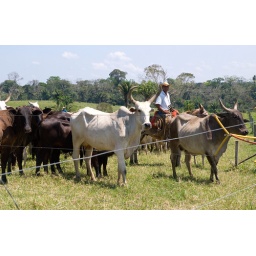
Stakeholders field visit to 'semi-intensification' model cattle ranches in Acre State.